Simon Property Group

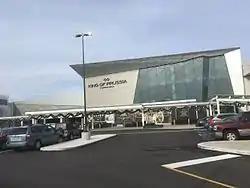
King of Prussia in Pennsylvania is the fourth largest mall in America

On March 18, 2020, the company announced the closure of its U.S. shopping malls until March 29, due to the COVID-19 pandemic. At the time, it was the largest mall owner in the United States. In August 2020, the company discussed repurposing large stores into warehouses and fulfillment centers for Amazon. Also in August 2020, in partnership with Authentic Brands, the company acquired Brooks Brothers and Lucky Brand Jeans. In December 2020, the company acquired Taubman Centers for $3.4 billion. It also acquired J.C. Penney in partnership with Brookfield Asset Management. In April 2022, it was announced that Simon and Brookfield are set to offer to buy Kohl's. Simon purchased a 50% stake in Jamestown, a real estate developer, in October 2022.